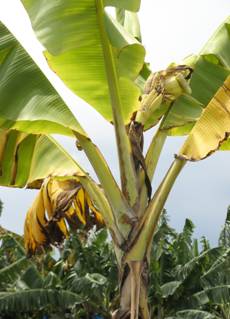
Plant: Banana
Disease: banana panama disease